Newport railway station (Freshwater, Yarmouth and Newport Railway)

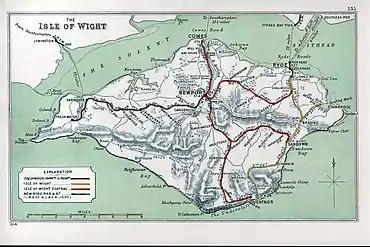
A 1914 Railway Clearing House map of lines around The Isle of Wight.

Newport FYN railway station was a railway station at Newport, Isle of Wight, off the south coast of England. For ten years it was the alternative terminus of the Freshwater, Yarmouth and Newport Railway.